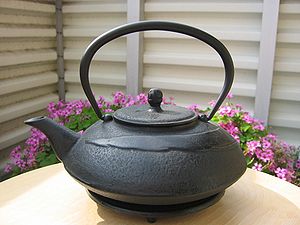
Tetsubin
En japansk tepotte i støbejern, en såkaldt tetsubin.
En tetsubin er en tepotte af støbejern, fremstillet i Japan, som ofte bruges ved japanske teceremonier. Pottetypen har sin oprindelse i den japanske Nambu-region i Edo-perioden, og det enkle design skyldes indflydelse fra zen-buddhisme. Sædvanligvis er potterne rigt ornamenterede med relief på ydersiden, og har en inderside af emalje. Dette, sammen med den lille størrelse og ofte usædvanlige facon, gør potterne populære hos samlere. En typisk tetsubin kan indeholde godt en halv liter vand, og sælges gerne med tilhørende tesi og en trefod dekoreret med tilsvarende reliefmønstre.